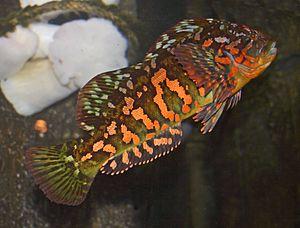
Les Hexagrammidae constituent une famille de poissons téléostéens de l'ordre des Scorpaeniformes.